When Work Disappears

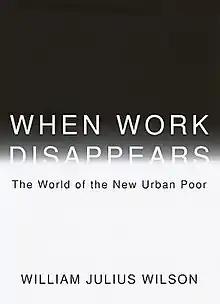
First edition cover

When Work Disappears: The World of the New Urban Poor (1996) is a book by William Julius Wilson, Professor of Social Policy at Harvard. Wilson's argument is that the disappearance of work and the consequences of that disappearance for both social and cultural life are the central problems in the inner-city ghetto. He sought to discuss social disorganization without stigmatizing the poor. Wilson writes that chronic joblessness has deprived those in the inner city of skills necessary to obtain and keep jobs. Wilson's book uses evidence from large-scale scientific surveys in the ghetto and information culled from ethnographic interviews of ghetto residents in order to create a complete picture of the problems that face the residents.